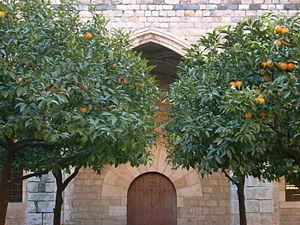
Fire Emblem Echoes: Shadows of Valentia est un jeu vidéo de rôle tactique développé par Intelligent Systems et Nintendo SPD et édité par Nintendo sur Nintendo 3DS. Il s'agit du quinzième opus de la saga Fire Emblem, ainsi que le dernier jeu de cette série à être sorti sur Nintendo 3DS. Il est sorti le 20 avril 2017 au Japon, le 19 mai 2017 en Amérique du Nord et en Europe et le 20 mai 2017 en Australie.